Universe

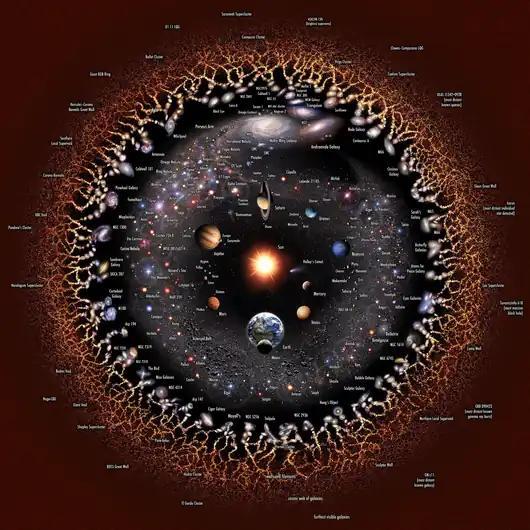
Illustration of the observable universe, centered on the Sun. The distance scale is logarithmic. Due to the finite speed of light, we see more distant parts of the universe at earlier times.

Due to the finite speed of light, there is a limit (known as the particle horizon) to how far light can travel over the age of the universe.